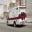
Label: ambulance